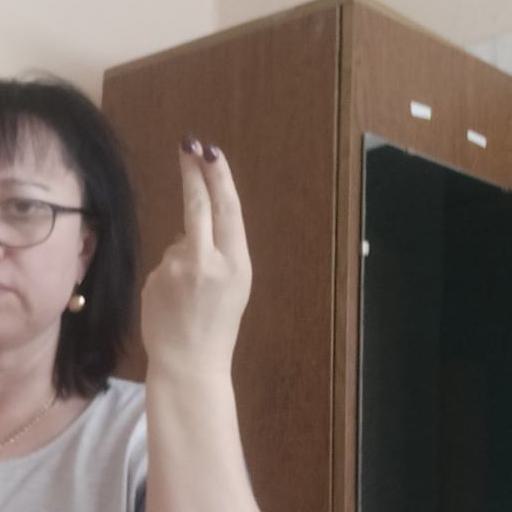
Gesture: two_up_inverted